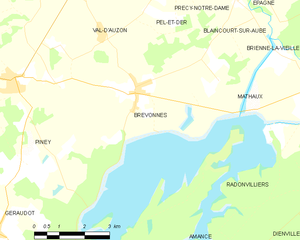
Carte des communes françaises: Brévonnes